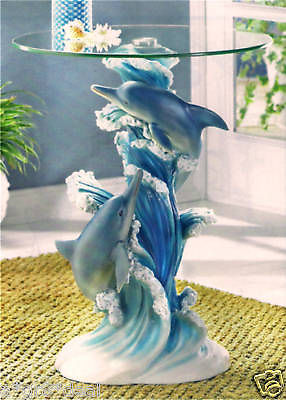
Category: table